C11orf54

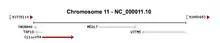
Gene neighborhood for C11orf54

The protein ester hydrolase c11orf54 exists as a monomer and is composed of 315 amino acids. There are 6 isoforms for C11orf54. See table 1.